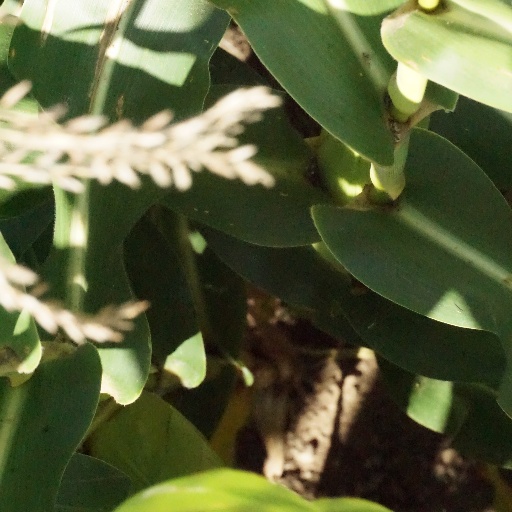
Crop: maize; corn